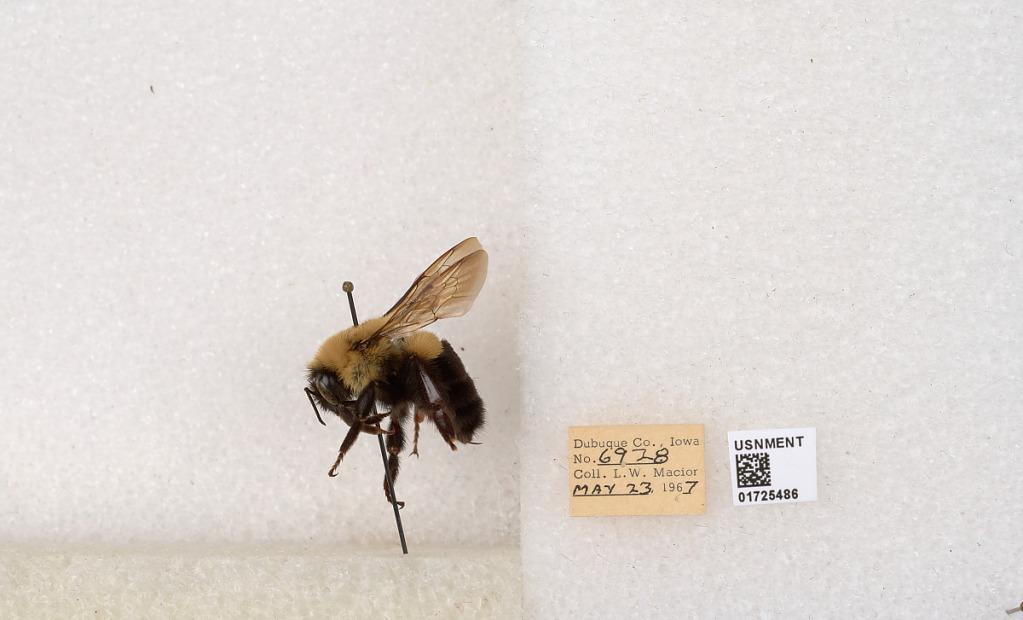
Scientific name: Bombus impatiens Cresson
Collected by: L. Macior
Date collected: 1967-5-23
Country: United States
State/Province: Iowa
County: Dubuque
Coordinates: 42.4688, -90.8825